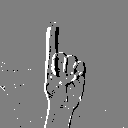
ASL letter: z